The Connection (1961 film)

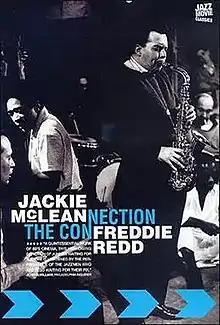

The Connection is a 1961 feature film directed by the American experimental filmmaker Shirley Clarke. The film was Clarke's first feature; she had made several short films over the previous decade. Jack Gelber wrote the screenplay, adapting his play of the same name. The film was the subject of significant court cases regarding censorship. It is the first known movie shot in the found footage format and beginning with a found footage title card.